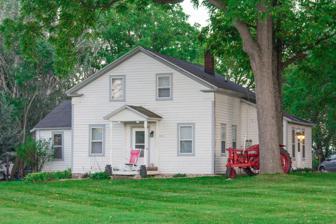
Building: Old Wing Mission
Country: United States of America
Year built: 1846
United States historic place Old Wing Mission U.S. National Register of Historic Places Michigan State Historic Site Show map of Michigan Show map of the United States Location 5298 147th Ave., Holland, Michigan Coordinates 42°45′42.2″N 86°4′2.1″W / 42.761722°N 86.067250°W / 42.761722; -86.067250 Area 2.3 acres (0.93 ha) Built 1844 ( 1844 ) Built by Isaac Fairbanks, et al. Architectural style Greek Revival NRHP reference No. 86001551 Added to NRHP August 13, 1986 Old Wing Mission (also known as Old Wing Inn ) is a historic building at 5298 147th Ave. in Holland, Michigan . It is the oldest surviving house in the township. History In 1839, Rev. George Smith, a Vermont native, established Christian mission to the local Ottawas at this site. The mission was funded by the Presbyterian Church of Michigan through an Allegan-based Indian mission society. Smith originally built a log cabin for his family near this site. In 1844, local settler Isaac Fairbanks began the construction of this house for Smith. Smith's family moved into the house in 1846. In 1848 Michigan suffered from a smallpox epidemic that affected the entire community of people. In consideration of the massive influx settlers into the Ottawa County area, Chief Peter Waukazoo and Reverend George Smith decided to move the community as well as the Holland -area Ottawa Mission from Holland up to Northport (on the Leelanau Peninsula ) using boats and canoes. Smith abandoned this house; it was purchased a few years later by Isaac Fairbanks. Fairbanks eventually moved into a brick house nearby, and in 1886, Isaac's oldest son, Albert Fairbanks, moved into the place and added a wing onto the house. He added a second wing about 1914. Albert lived here until his death in 1914. His son Austin lived here until his own death in 1950. The house was then sold to Andrew Vinstra, who modernized the interior. The house was eventually used as a bed and breakfast, known as the Old Wing Inn. The mission building was added to the National Register of Historic Places in 1986 and is currently surrounded by industrial developments. Robert and Carole Pavloski purchased the house in 2003, and as of November 2011 the building was listed for sale. Description The Old Wing Mission is a 1-1/2 story end-gable Greek Revival structure, with single-story additions on three sides. The original house is rectangular, measuring 24 feet by 30 feet, clad with clapboards and having plain cornerboards and above a cornice with returns. On the interior, the original house contained a parlor, bedroom, and kitchen on the first floor and three bedrooms on the second floor. With the c. 1886 addition, the kitchen was turned into a dining room, and the addition housed the new kitchen, a living room, and another bedroom. The 1903 addition houses an office and utility room, and allowed expansion of the dining room. In 1953, the 1886 addition was turned into a separate apartment. References